2018 Hollywood Casino 400

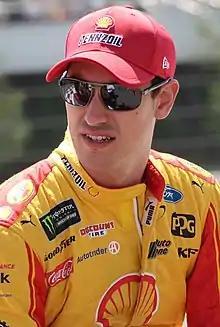
Joey Logano scored the pole position.

Joey Logano scored the pole for the race with a time of 28.177 and a speed of .